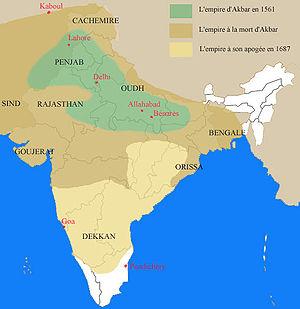
L'Empire moghol est fondé en Inde par Babur, le descendant de Tamerlan, en 1526, lorsqu'il défait Ibrahim Lodi, le dernier sultan de Delhi à la bataille de Pânipat.
Les conquêtes musulmanes des Indes commencent, en 711-712, avec l'invasion du Sind par les Arabes, se poursuivent au XIᵉ siècle et au XIIᵉ siècle avec celle des Turcs et des Afghans attirés par les richesses des hindous et s'achèvent avec l'empire moghol au XVIᵉ siècle.